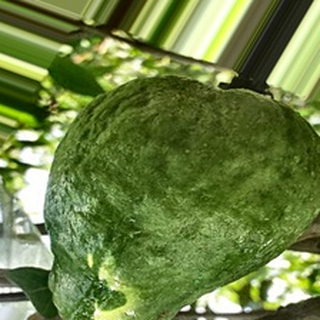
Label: healthy_guava